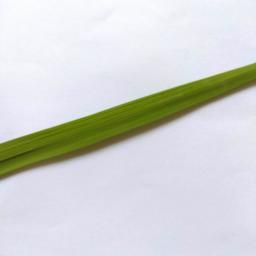
Label: Rice___Healthy